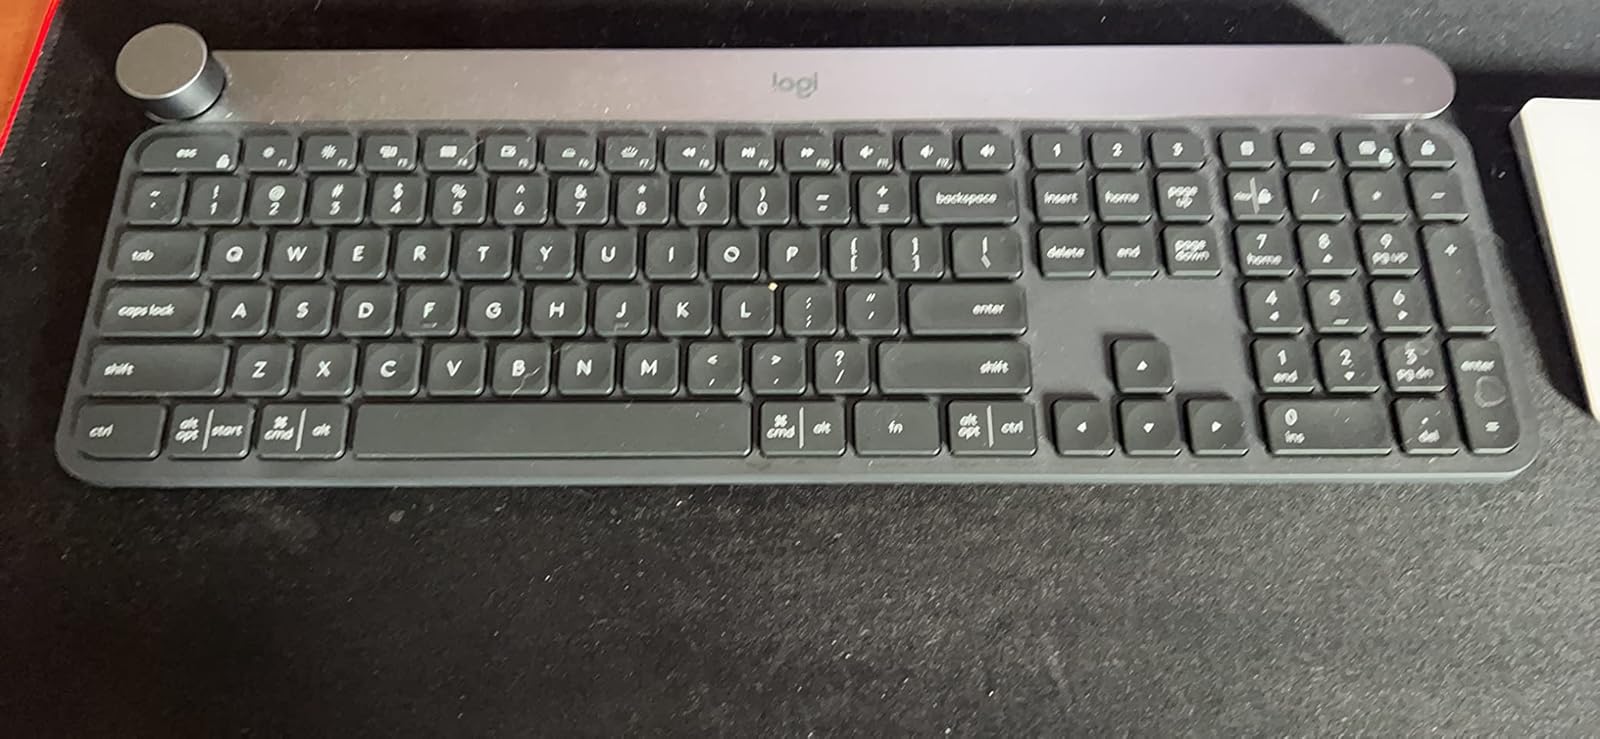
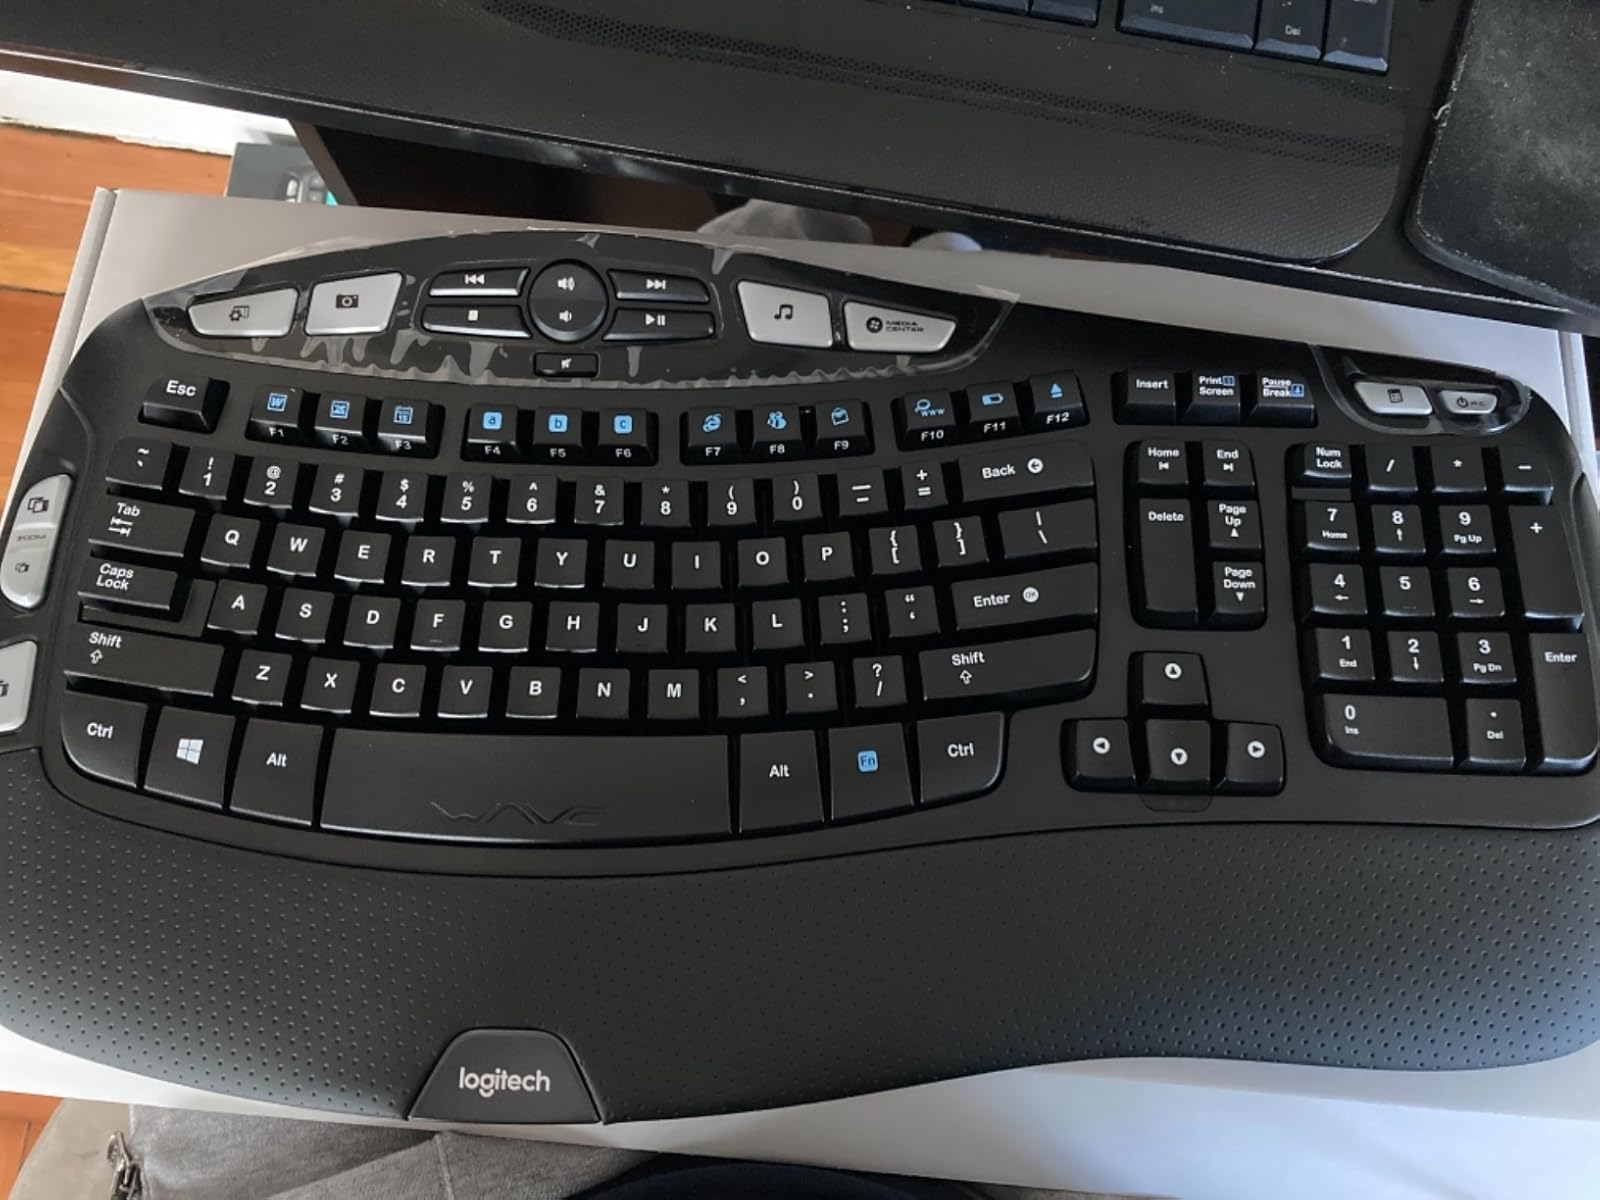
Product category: keyboard
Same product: no